Overgaden Oven Vandet 52

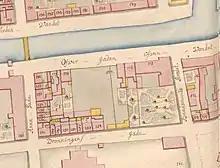
No. 176 seen on a detail from Christian Gedde's map of Christianshavn Quarter, 1757.

The site was originally part of the same property as Overgaden oven Vandet 54–56. The large property was initially owned by the crown. In 1641, it was ceded to Peder Gregersen. The property was listed as No. 96 in Christianshavn Quarter in Copenhagen's first cadastre of 1689 and was at that time owned by Hans Nansen the Younger (1635–1713). He was active in trade on Iceland. On 27 December 1670, he was appointed as member of Kommercekollegiet. In 1671, he was also appointed as a member of Admiralitetskollegiet. In 1688, he was appointed as president of Copenhagen. The property was later divided into two separate properties. The narrow southwestern property (now No. 52) was listed as No. 176 in the new cadastre of 1756 and was at that time owned by castor Michael Juel. A seven-bays-long, two-storey, half timbered building fronted the street. A back garden with fruit trees continued all the way to Dronningensgade on the other side of the block.